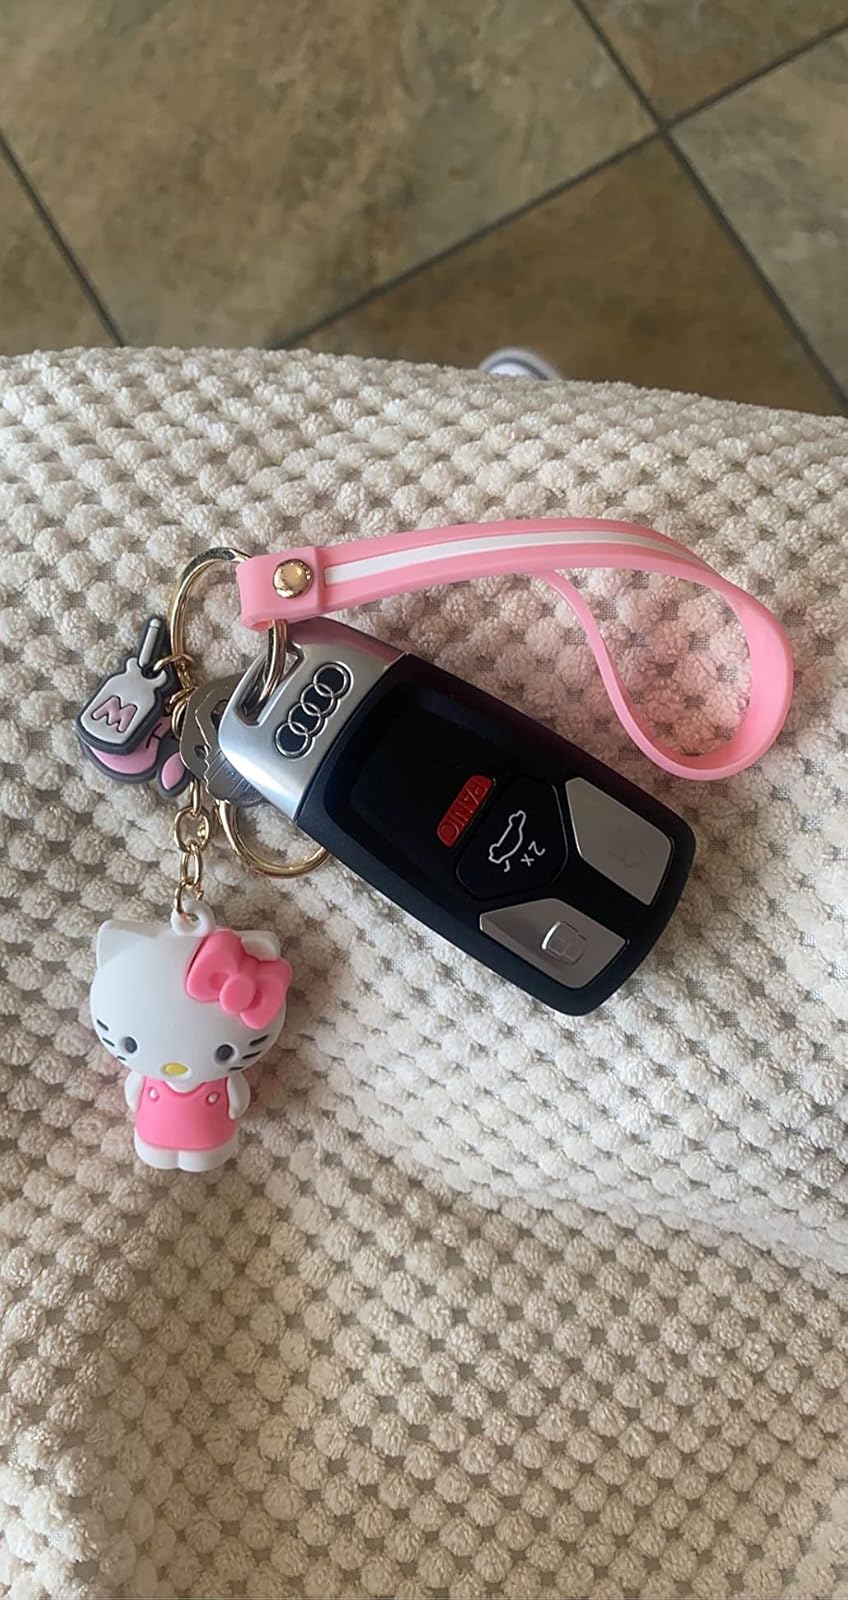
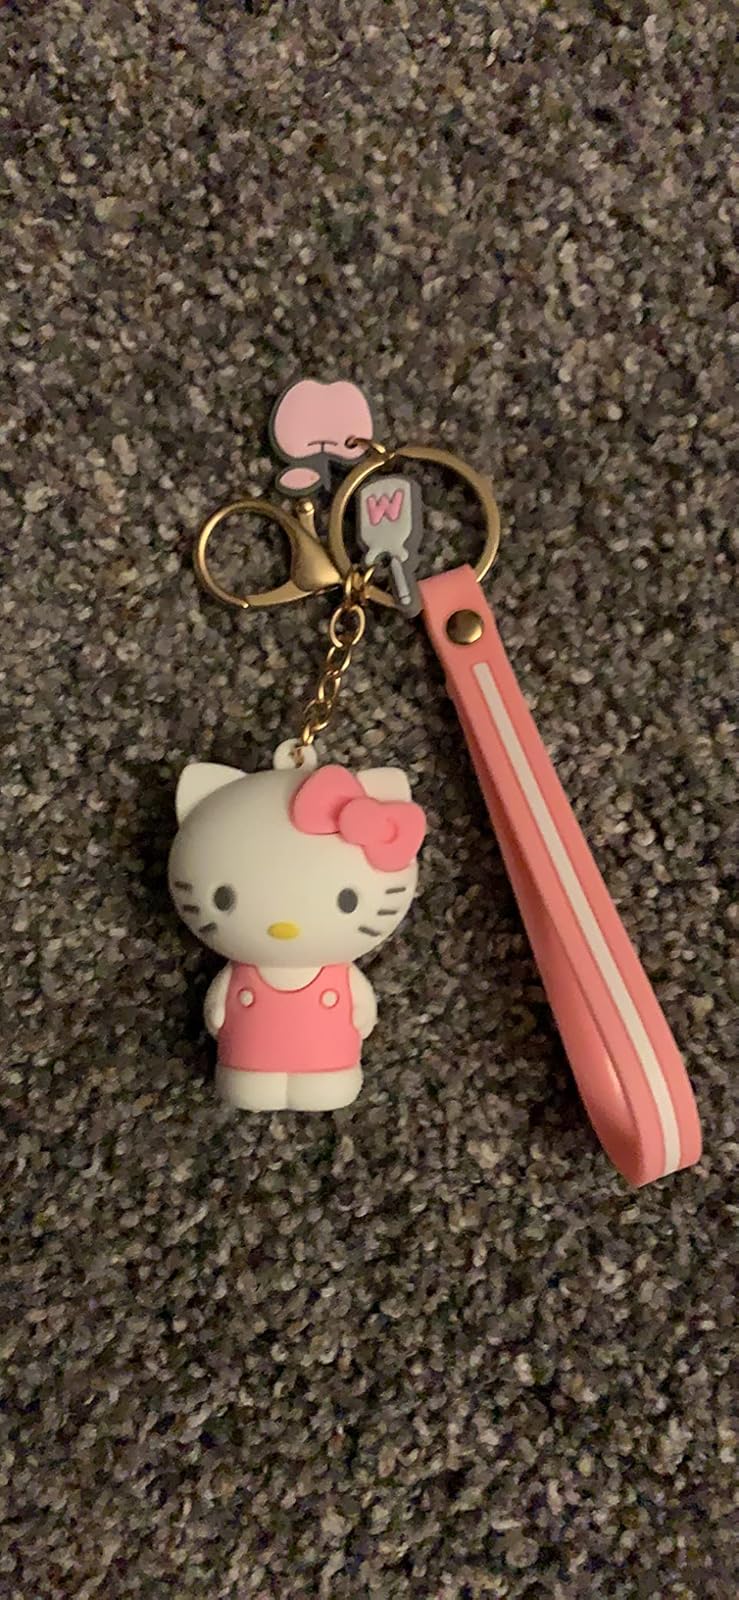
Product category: accessories_keychain
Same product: yes